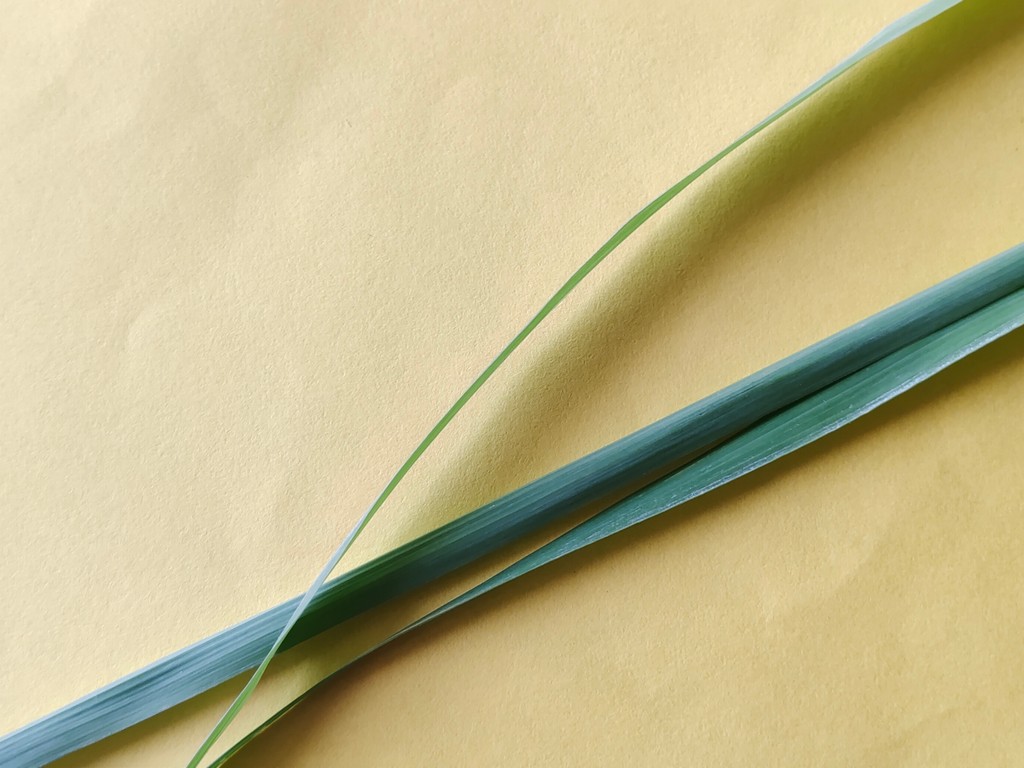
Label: Healthy